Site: brandenburg
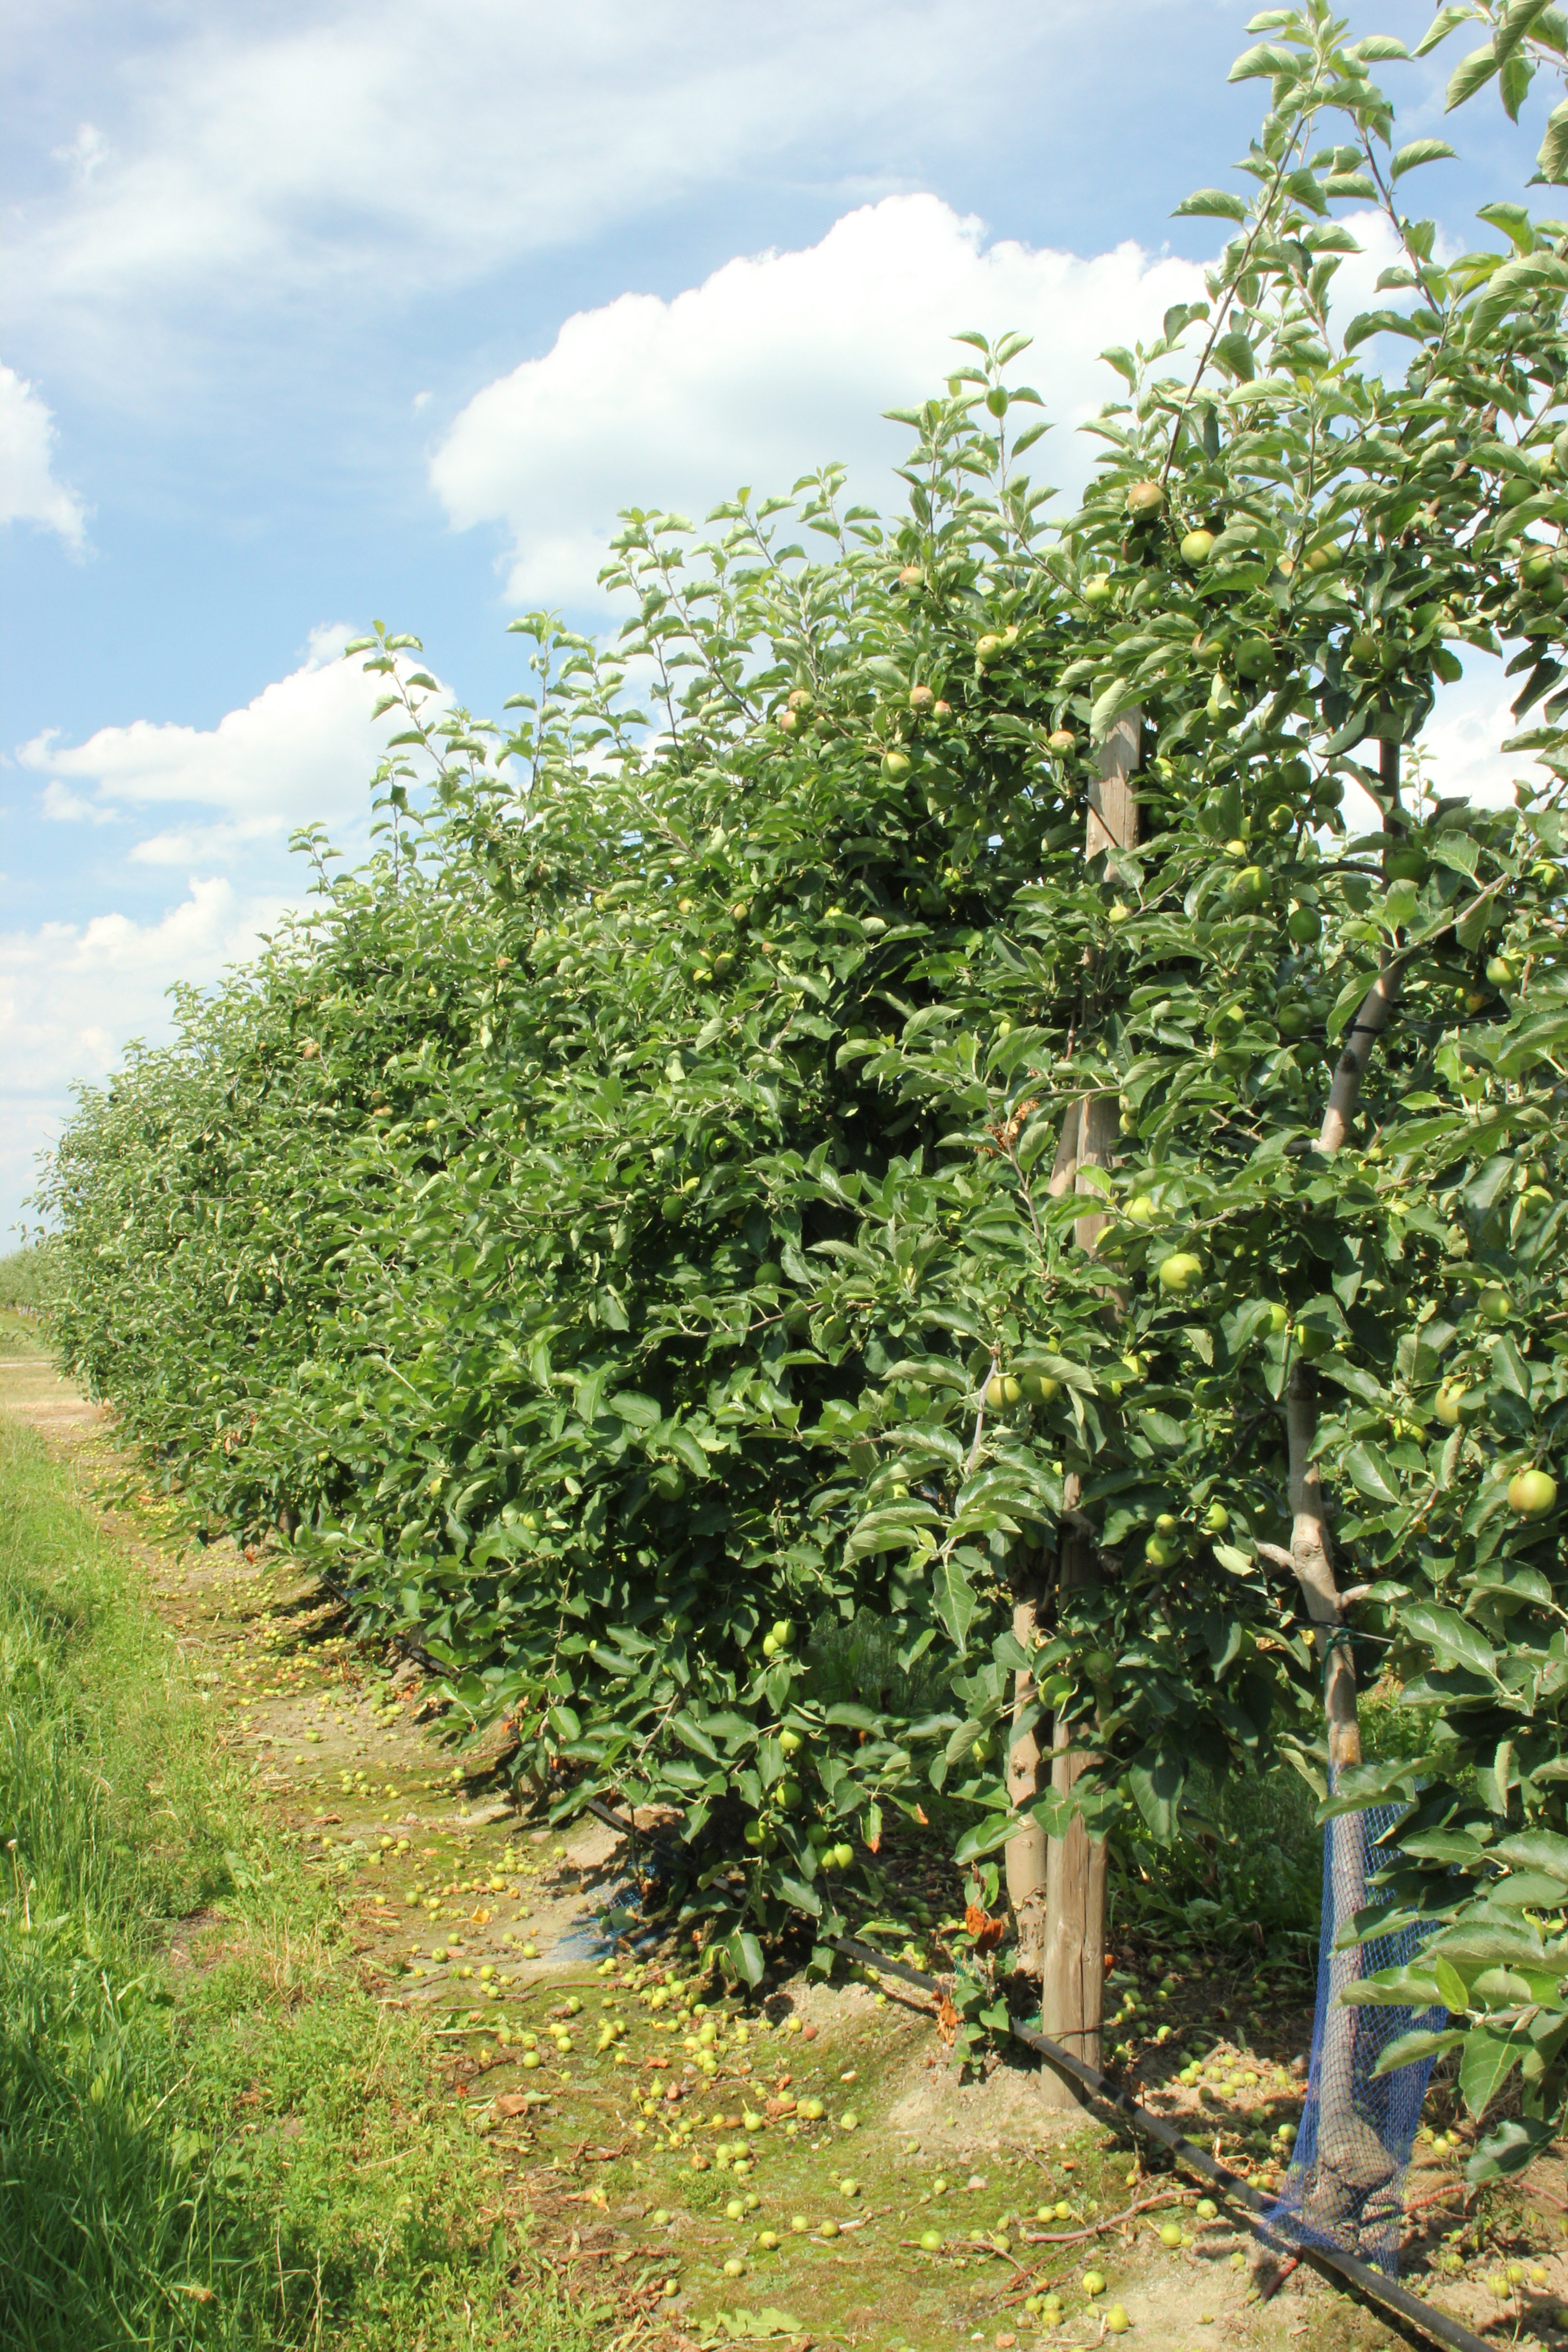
Growth stage (BBCH 74): Development of fruit